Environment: real
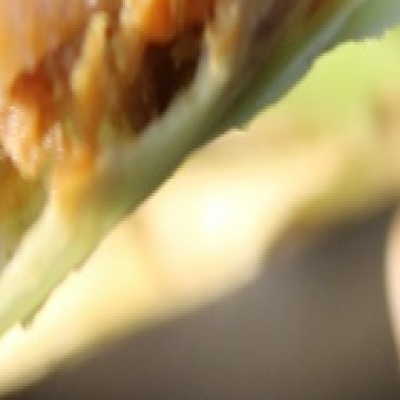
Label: fall_armyworm